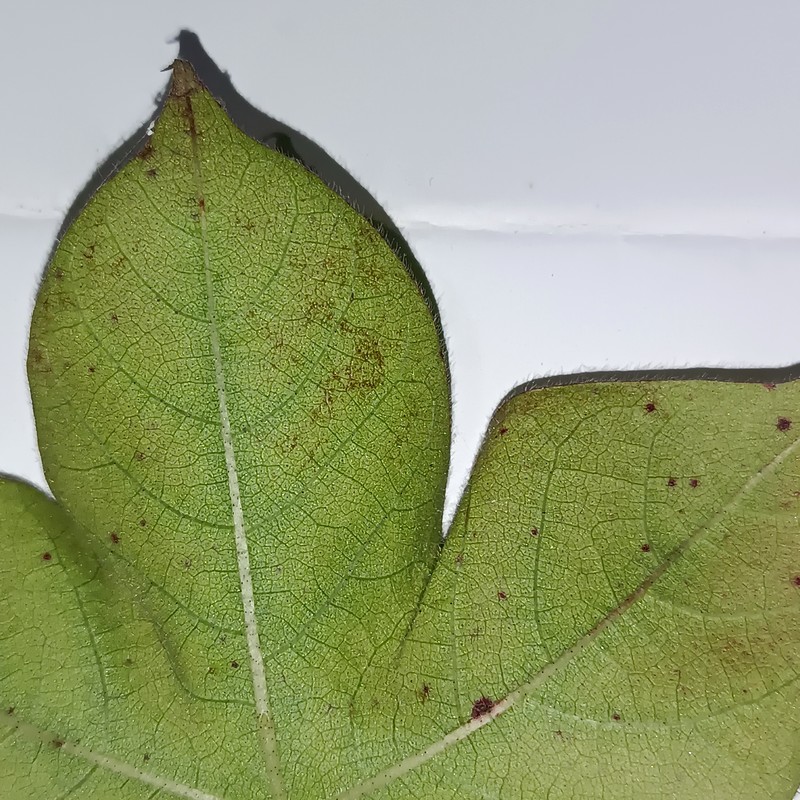
Label: Leaf Redding